Answer in natural language. Considering the relative positions, where is potted houseplant with lush green foliage with respect to Window? Choose between the following options: left or right
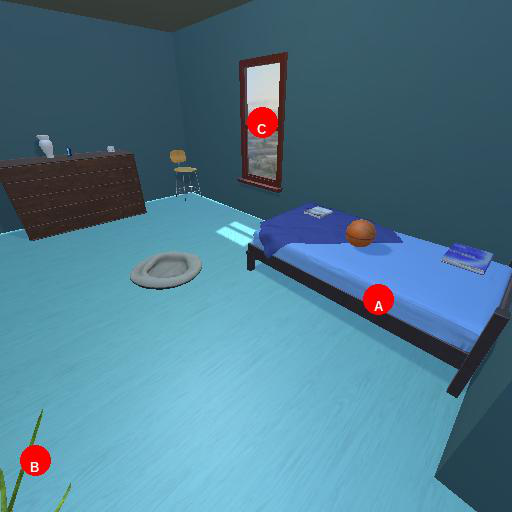
<answer>left</answer>